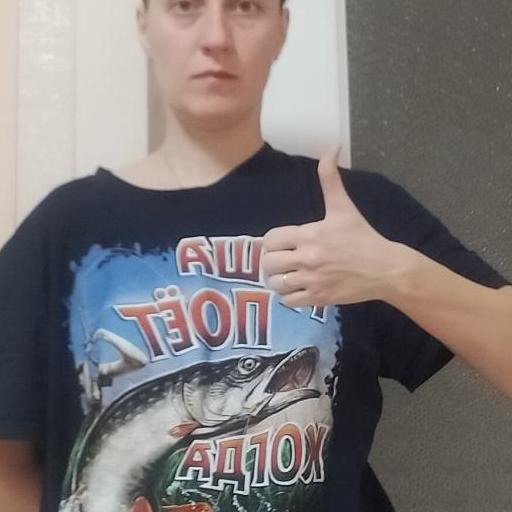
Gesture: like